Hasan Salihamidžić

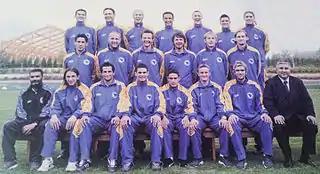
Salihamidžić (sitting, third from left) with the Bosnia and Herzegovina squad during the UEFA Euro 2004 qualifying

Salihamidžić made his international debut for Bosnia and Herzegovina on 8 October 1996 against Croatia. On 6 November 1996, he scored the team's first goal in a friendly 2–1 win over Italy. During his 11 years with the national team, the closest they came was falling one goal short in a match against Denmark that would have enabled them to qualify for UEFA Euro 2004. He has earned a total of 42 caps, scoring 6 goals and his final international was an August 2006 friendly match against France.